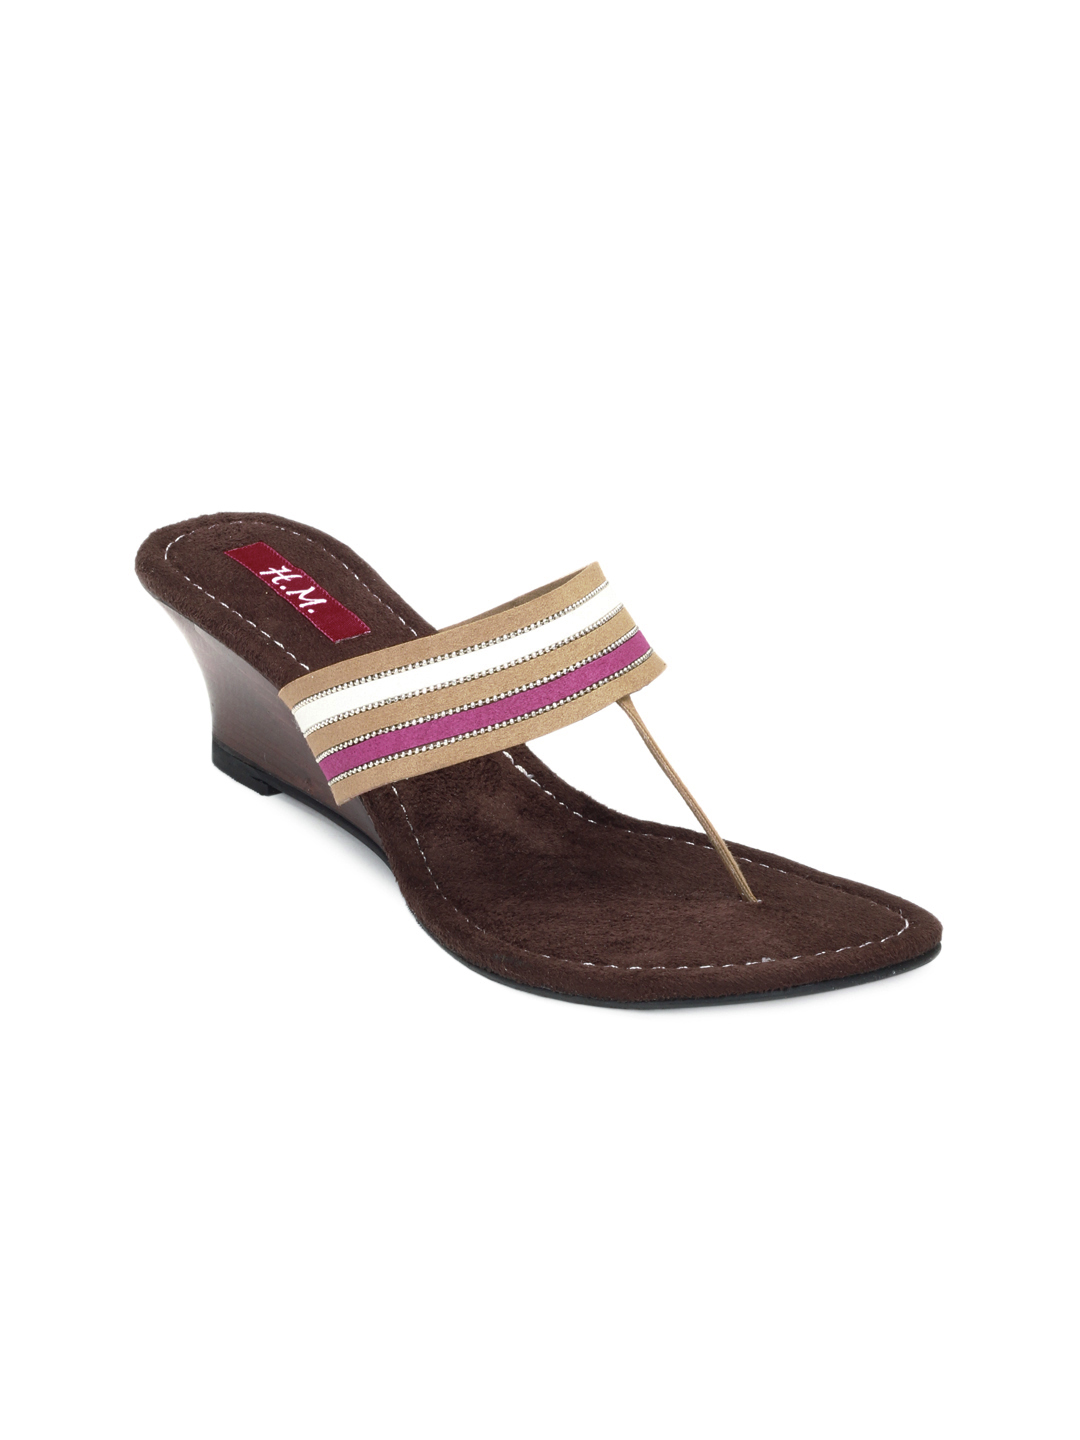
HM Women Brown Wedges
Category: Footwear / Shoes / Heels
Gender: Women
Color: Brown
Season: Winter 2012
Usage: Casual